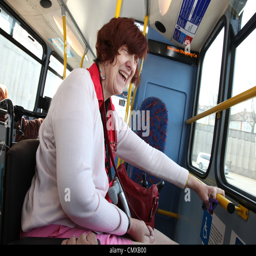
woman in a wheelchair traveling by bus